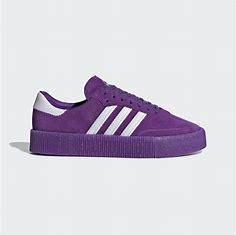
Brand: adidas
Model: originals Adidas Originals Sambarose